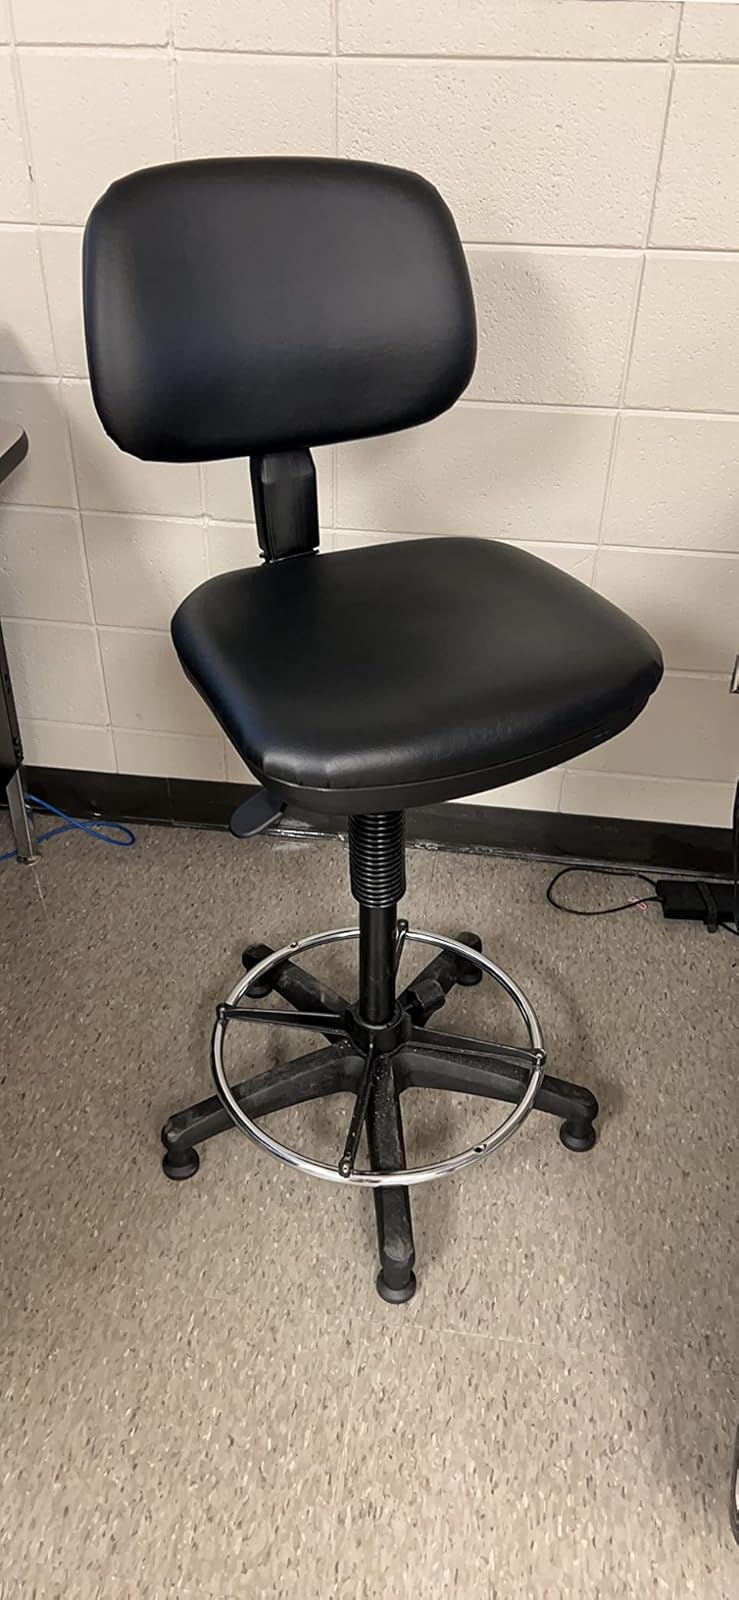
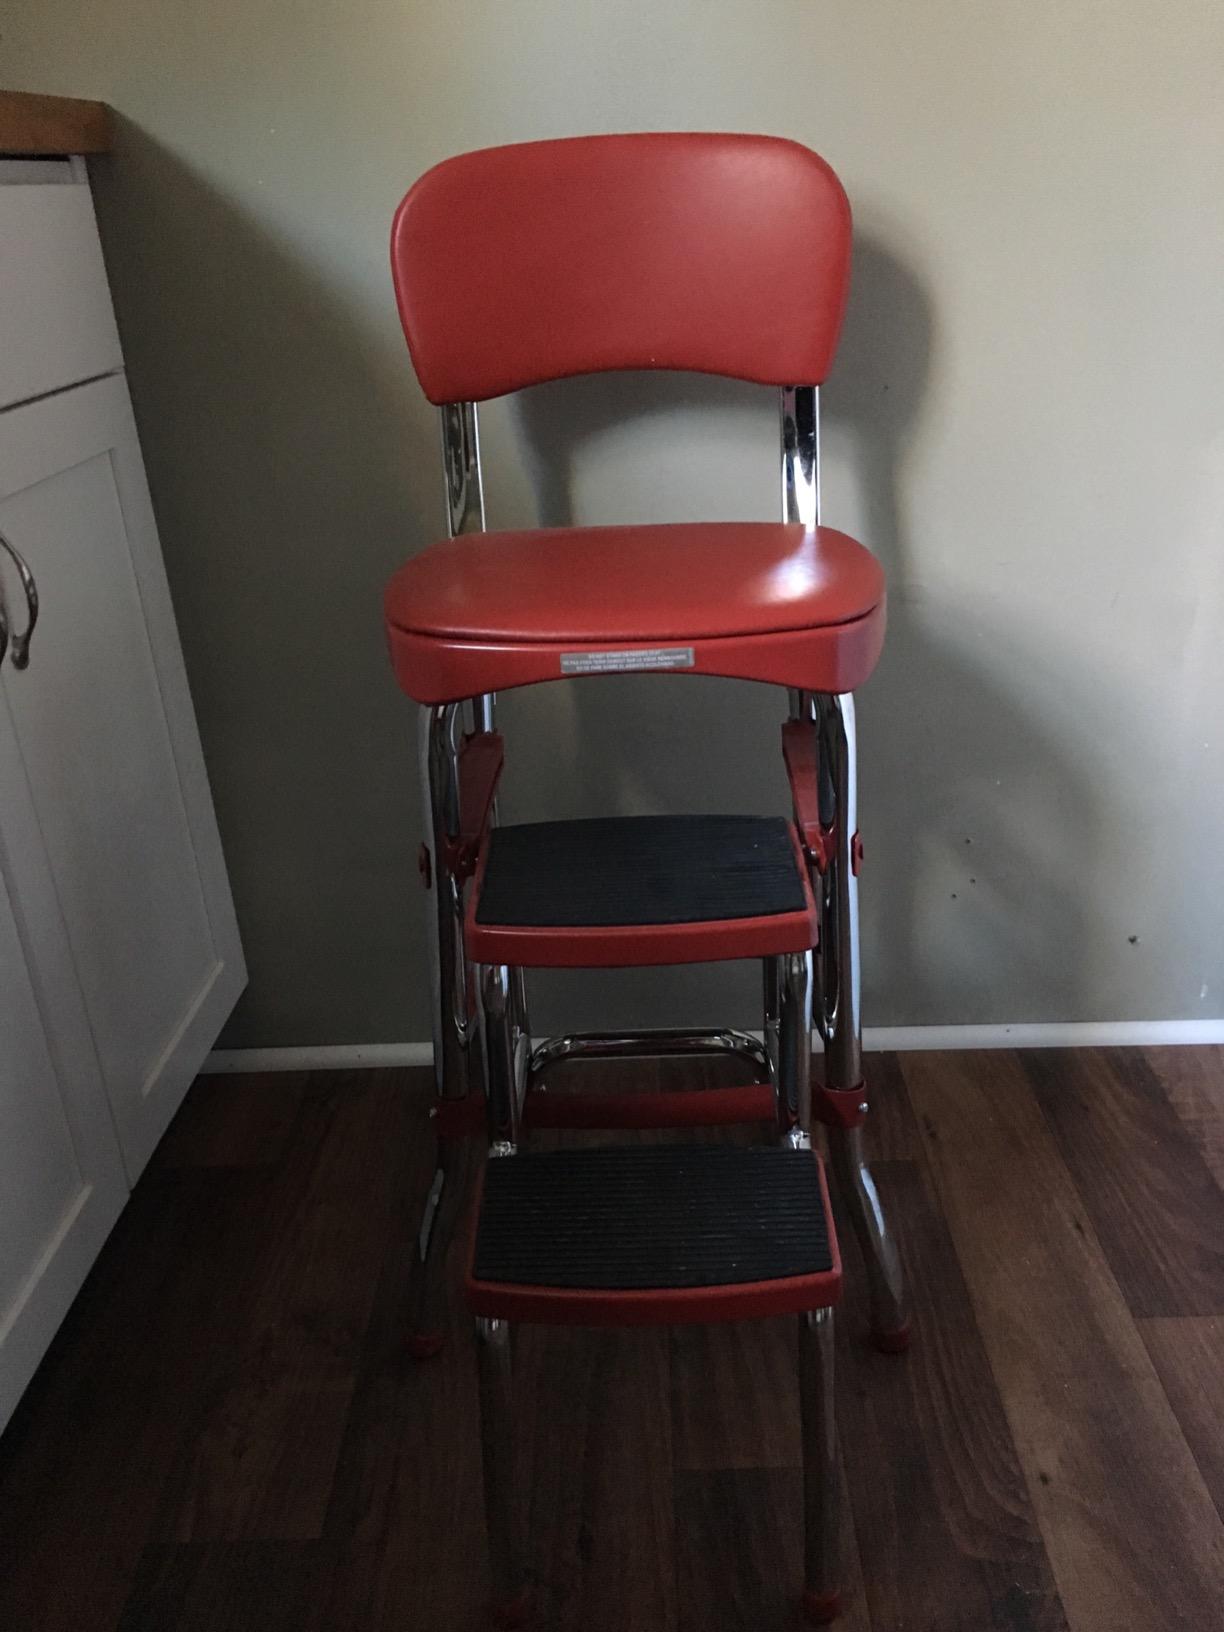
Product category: items_chair
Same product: no